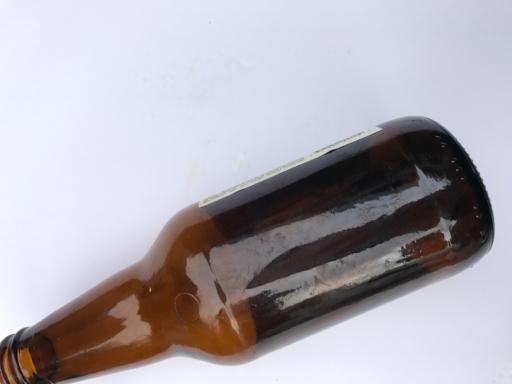
Waste category: glass